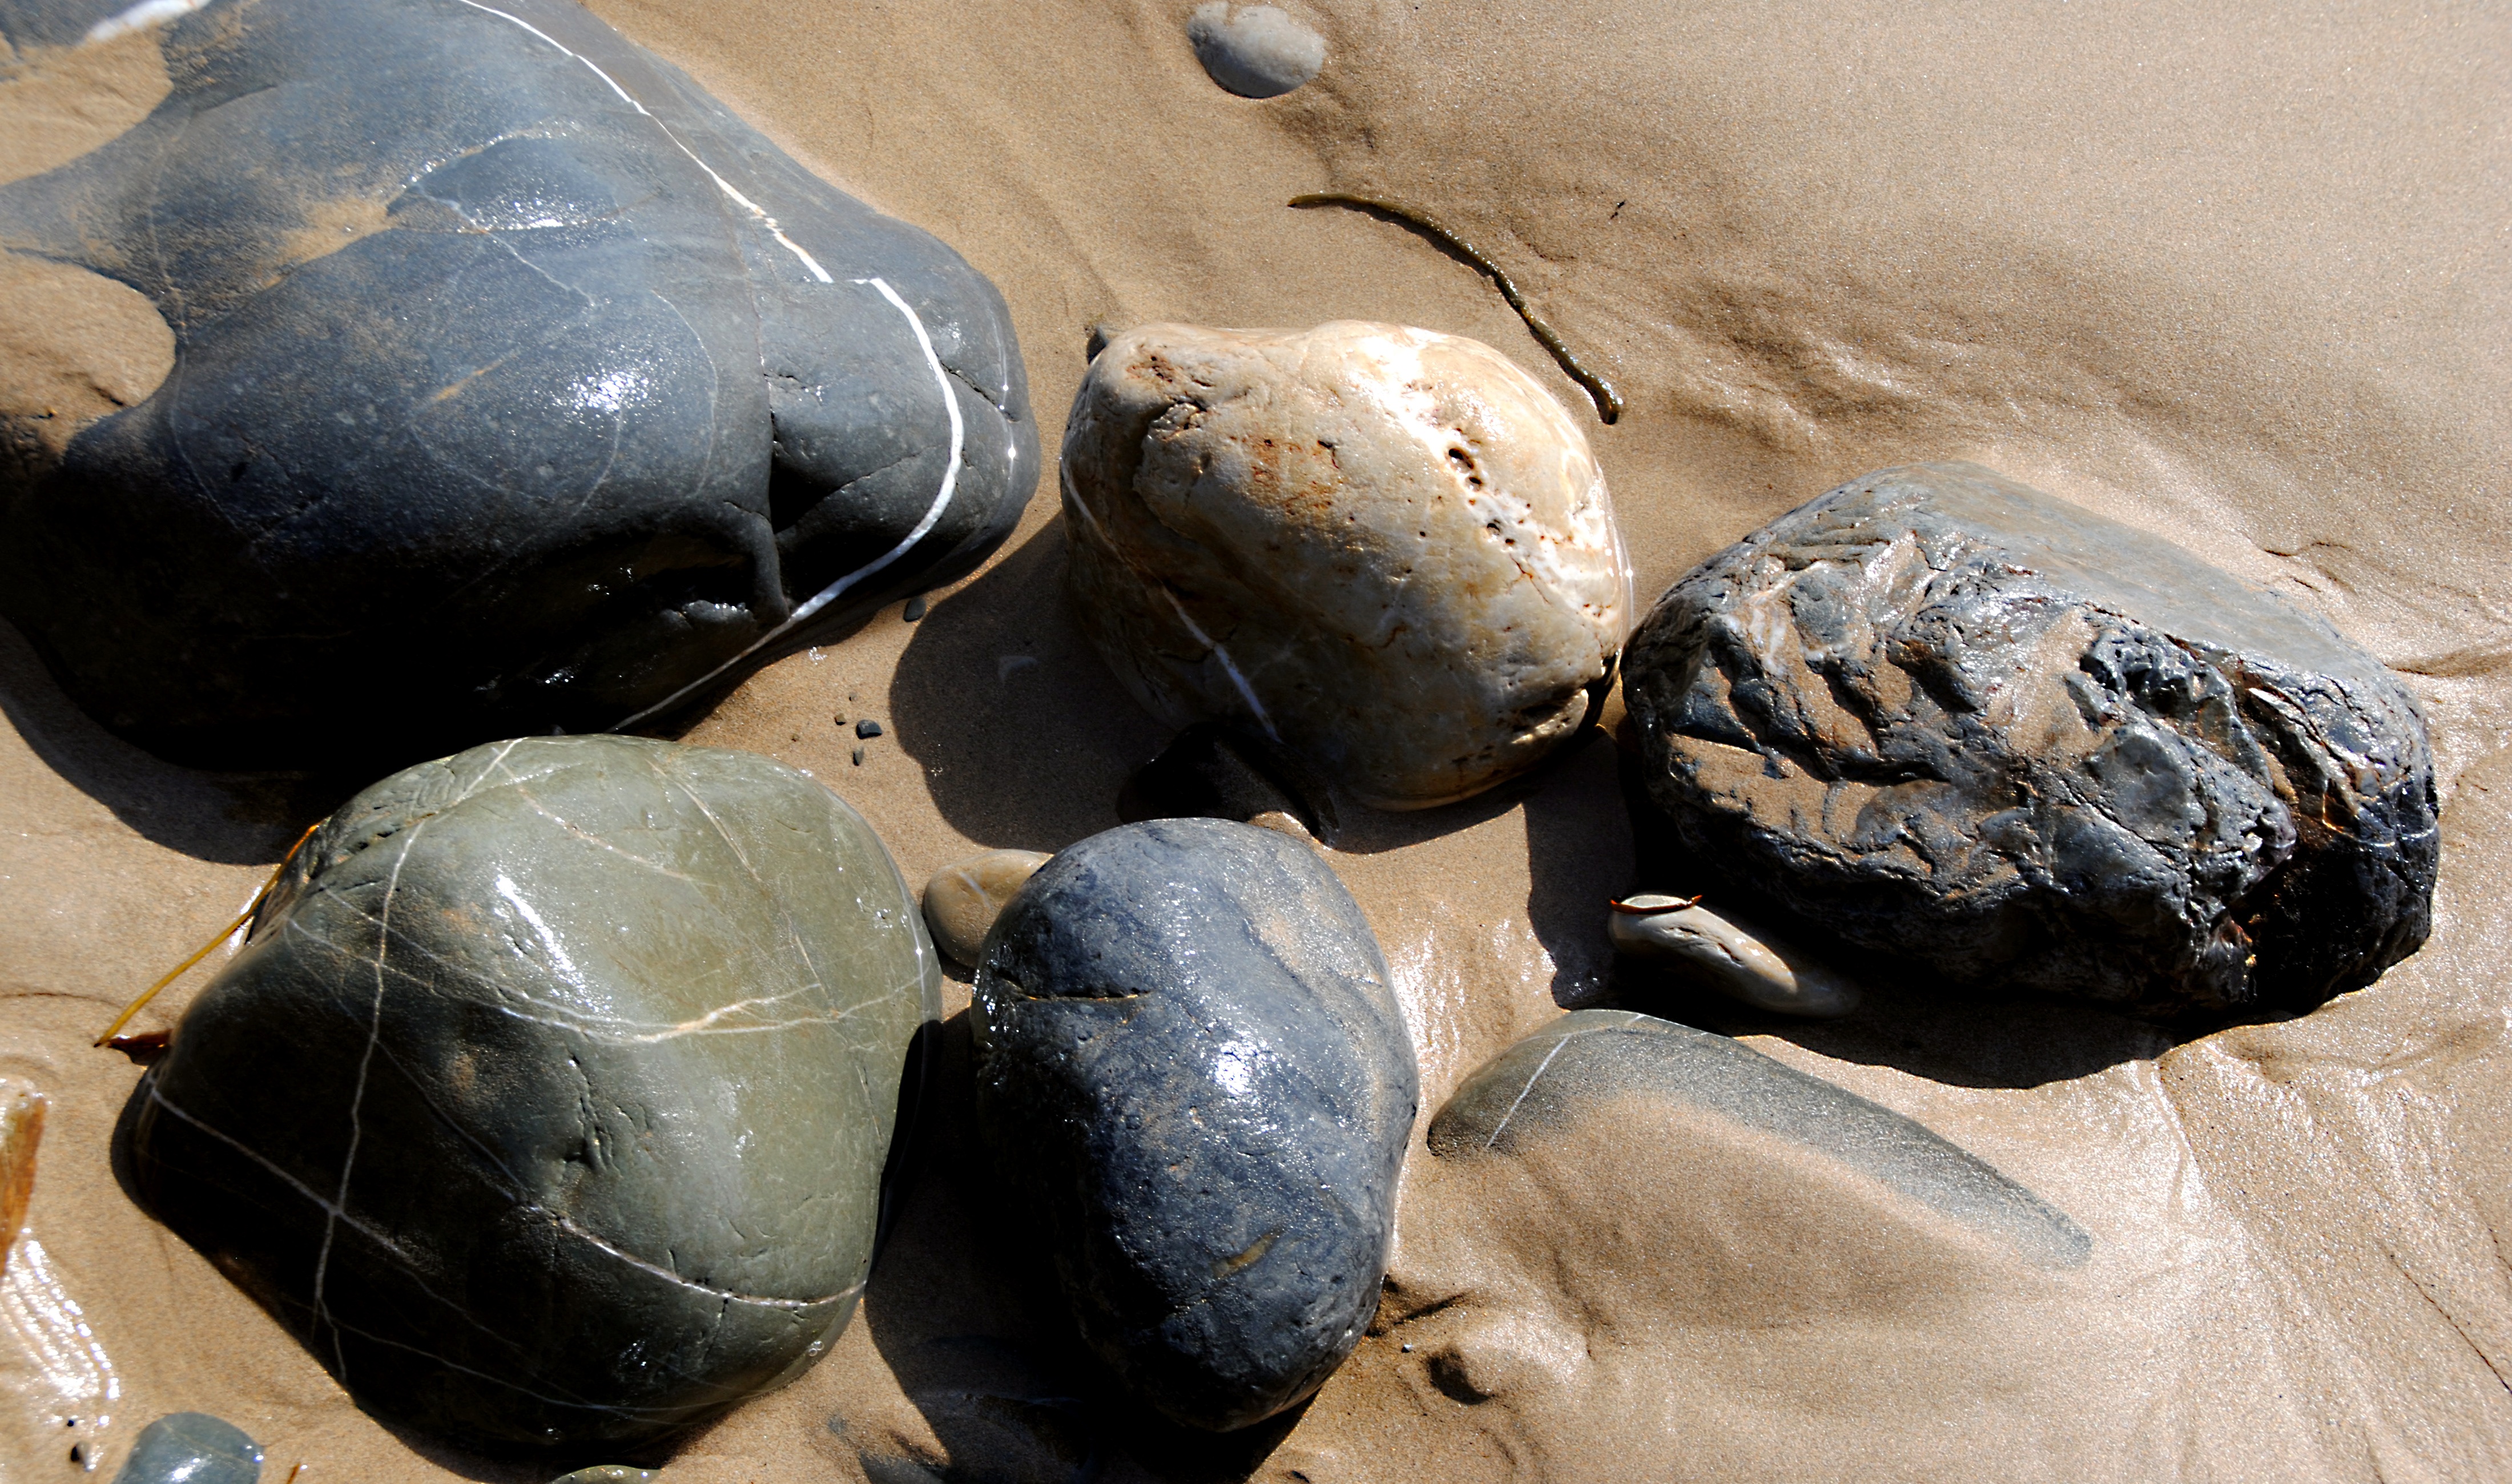
beach, sea, coast, water, rock, ocean, horizon, wave, cliff, pebble, holiday, stones, cliffs, atlantic, brittany